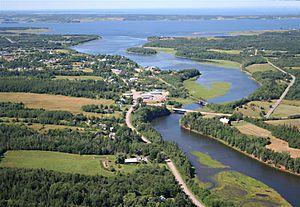
Tatamagouche est un village canadien situé dans le comté de Colchester en Nouvelle-Écosse. Le village fut fondé par les Acadiens et s'appelait alors Tatmegouche. La population fut déportée en août 1755 durant le raid d'Abijah Willard.